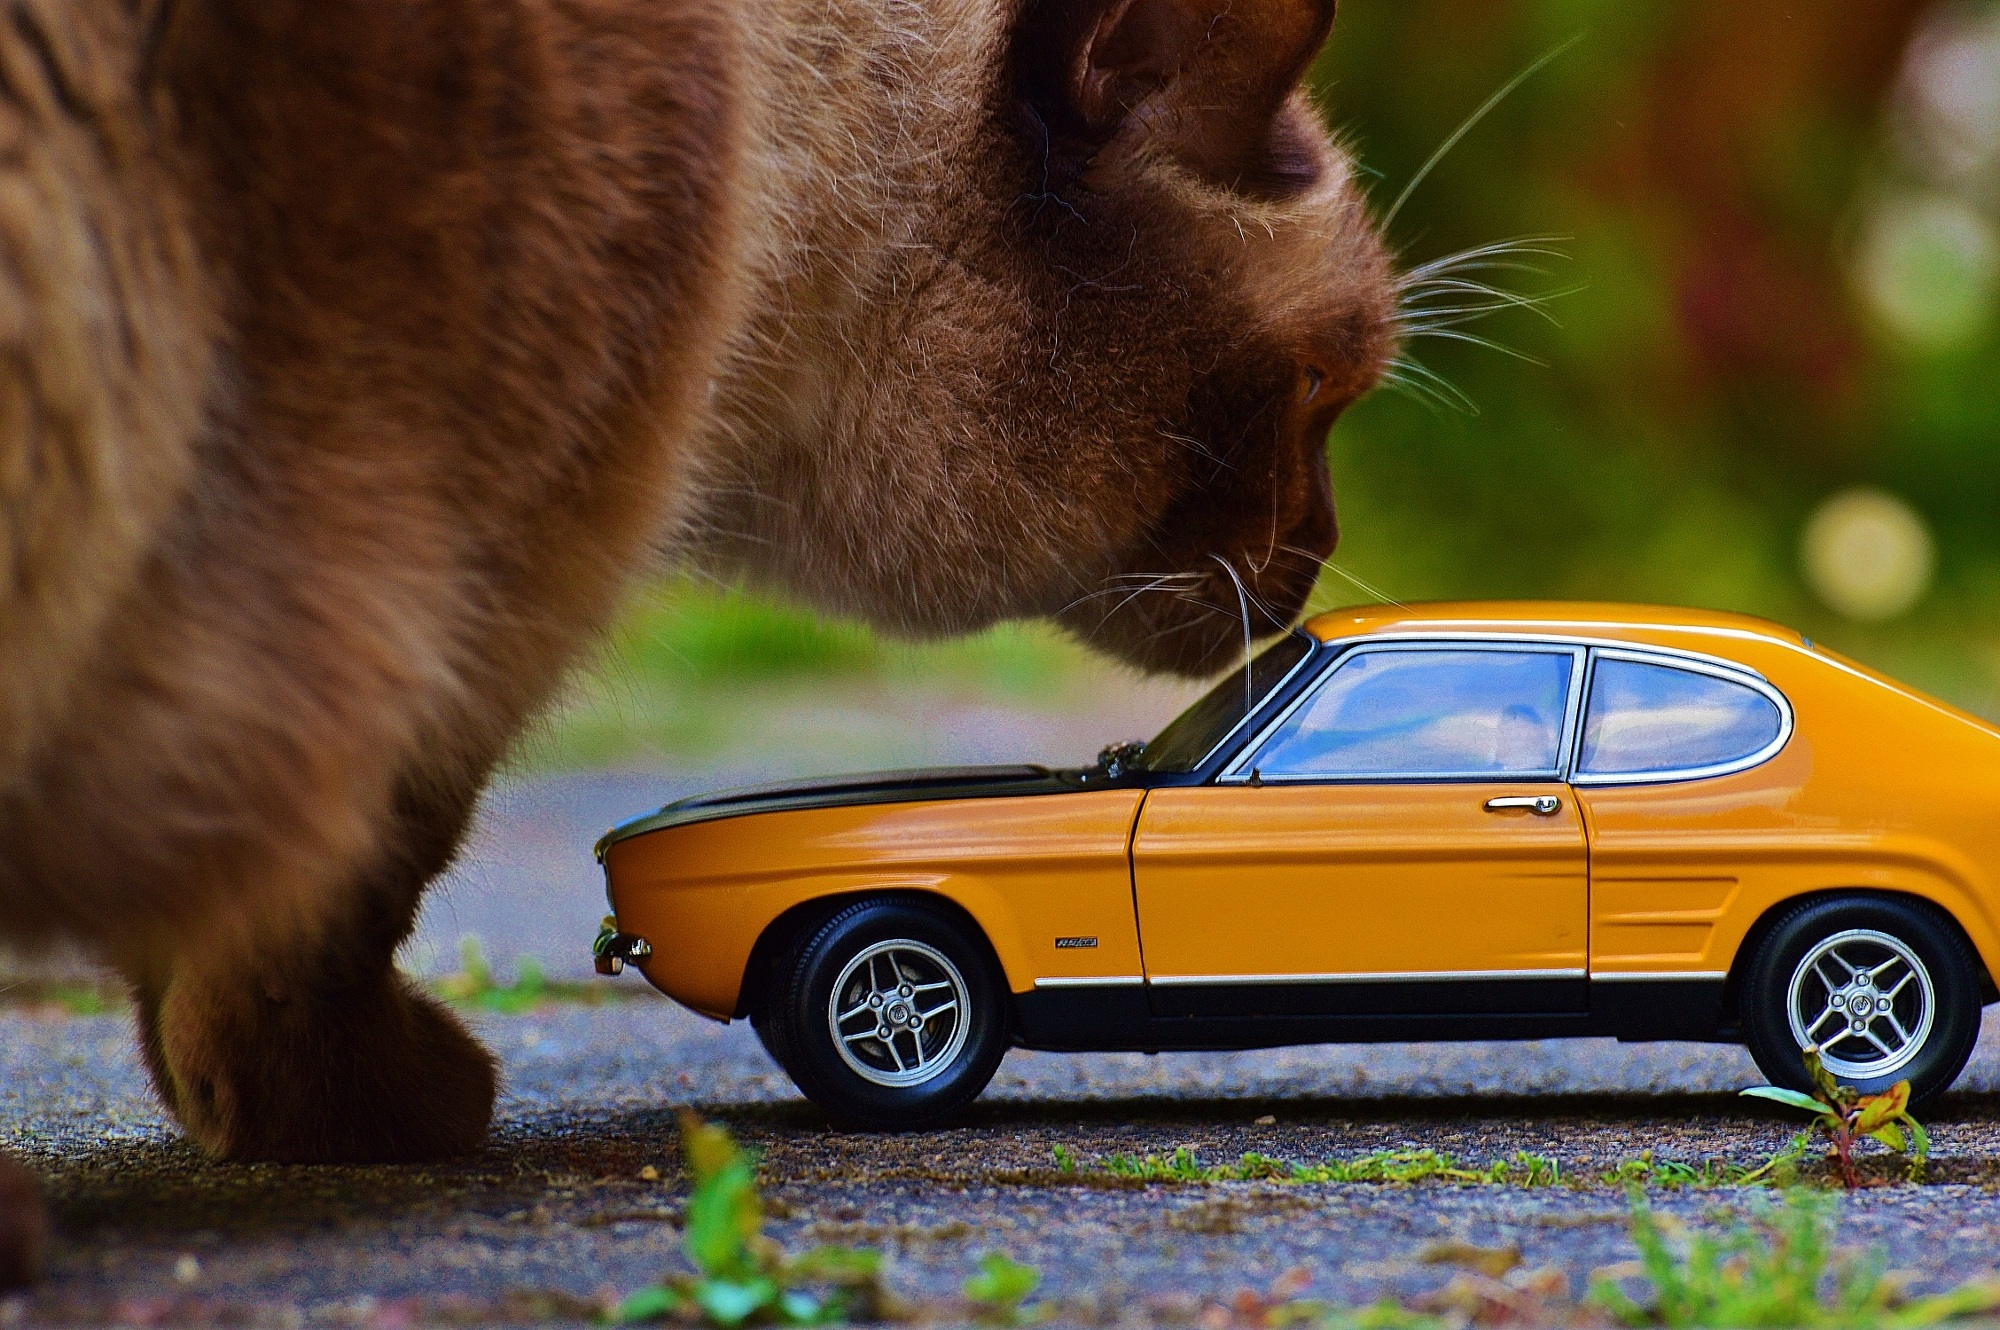
car, model, vehicle, cat, auto, ford, giant, oldtimer, capri, model car, dog breed group